Cambridge

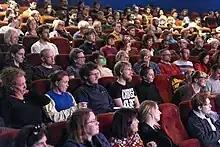
Cambridge Film Festival audience for a screening of Triangle of Sadness

Cambridge's two universities, the collegiate University of Cambridge and the local campus of Anglia Ruskin University, serve around 30,000 students, by some estimates. Cambridge University stated its 2020/21 student population was 24,270, and Anglia Ruskin reports 24,000 students across its two campuses (one of which is outside Cambridge, in Chelmsford) for the same period. ARU now (2019) has additional campuses in London and Peterborough. State provision in the further education sector includes Hills Road Sixth Form College, Long Road Sixth Form College, and Cambridge Regional College. The Open University had a presence in the city between 1979 and 2018.